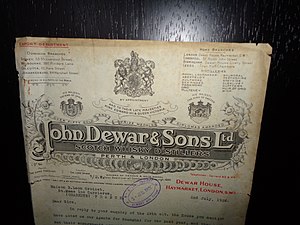
Dewar's / Dewar's-produkter
John Dewar & Sons 1926
Dewar's er et skotsk whisky-mærke, som ejes af Bacardi. Dewar's White Label er blandt de bedst sælgende skotske blends i USA.